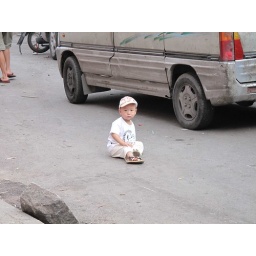
home alone in the market